Musée Saint-Remi

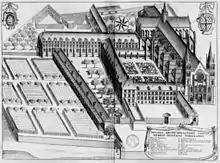

The obscure origins of the great abbey at Reims lie in a little 6th-century chapel dedicated to Saint Christopher. The abbey's success was founded on its acquisition of the relics of St. Remy in 553; subsequently gifts poured in upon it from pious donors. By the 9th century the abbey possessed about 700 domains and was perhaps the most richly endowed in France. It seems probable that secular priests were the first guardians of the relics, but were succeeded by the Benedictines. From 780 to 945 the archbishops of Reims served as its abbots. At the abbey Charlemagne received Pope Leo III.